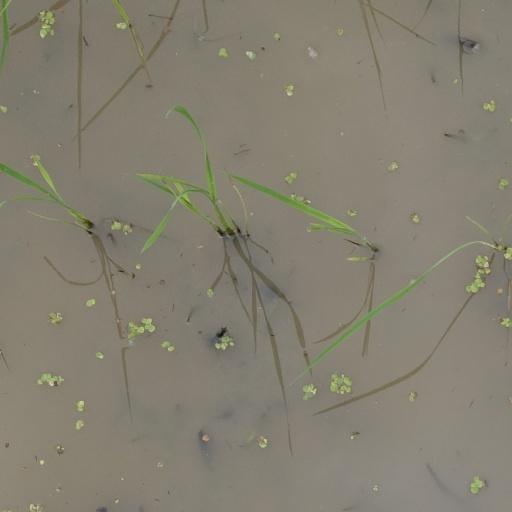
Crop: rice